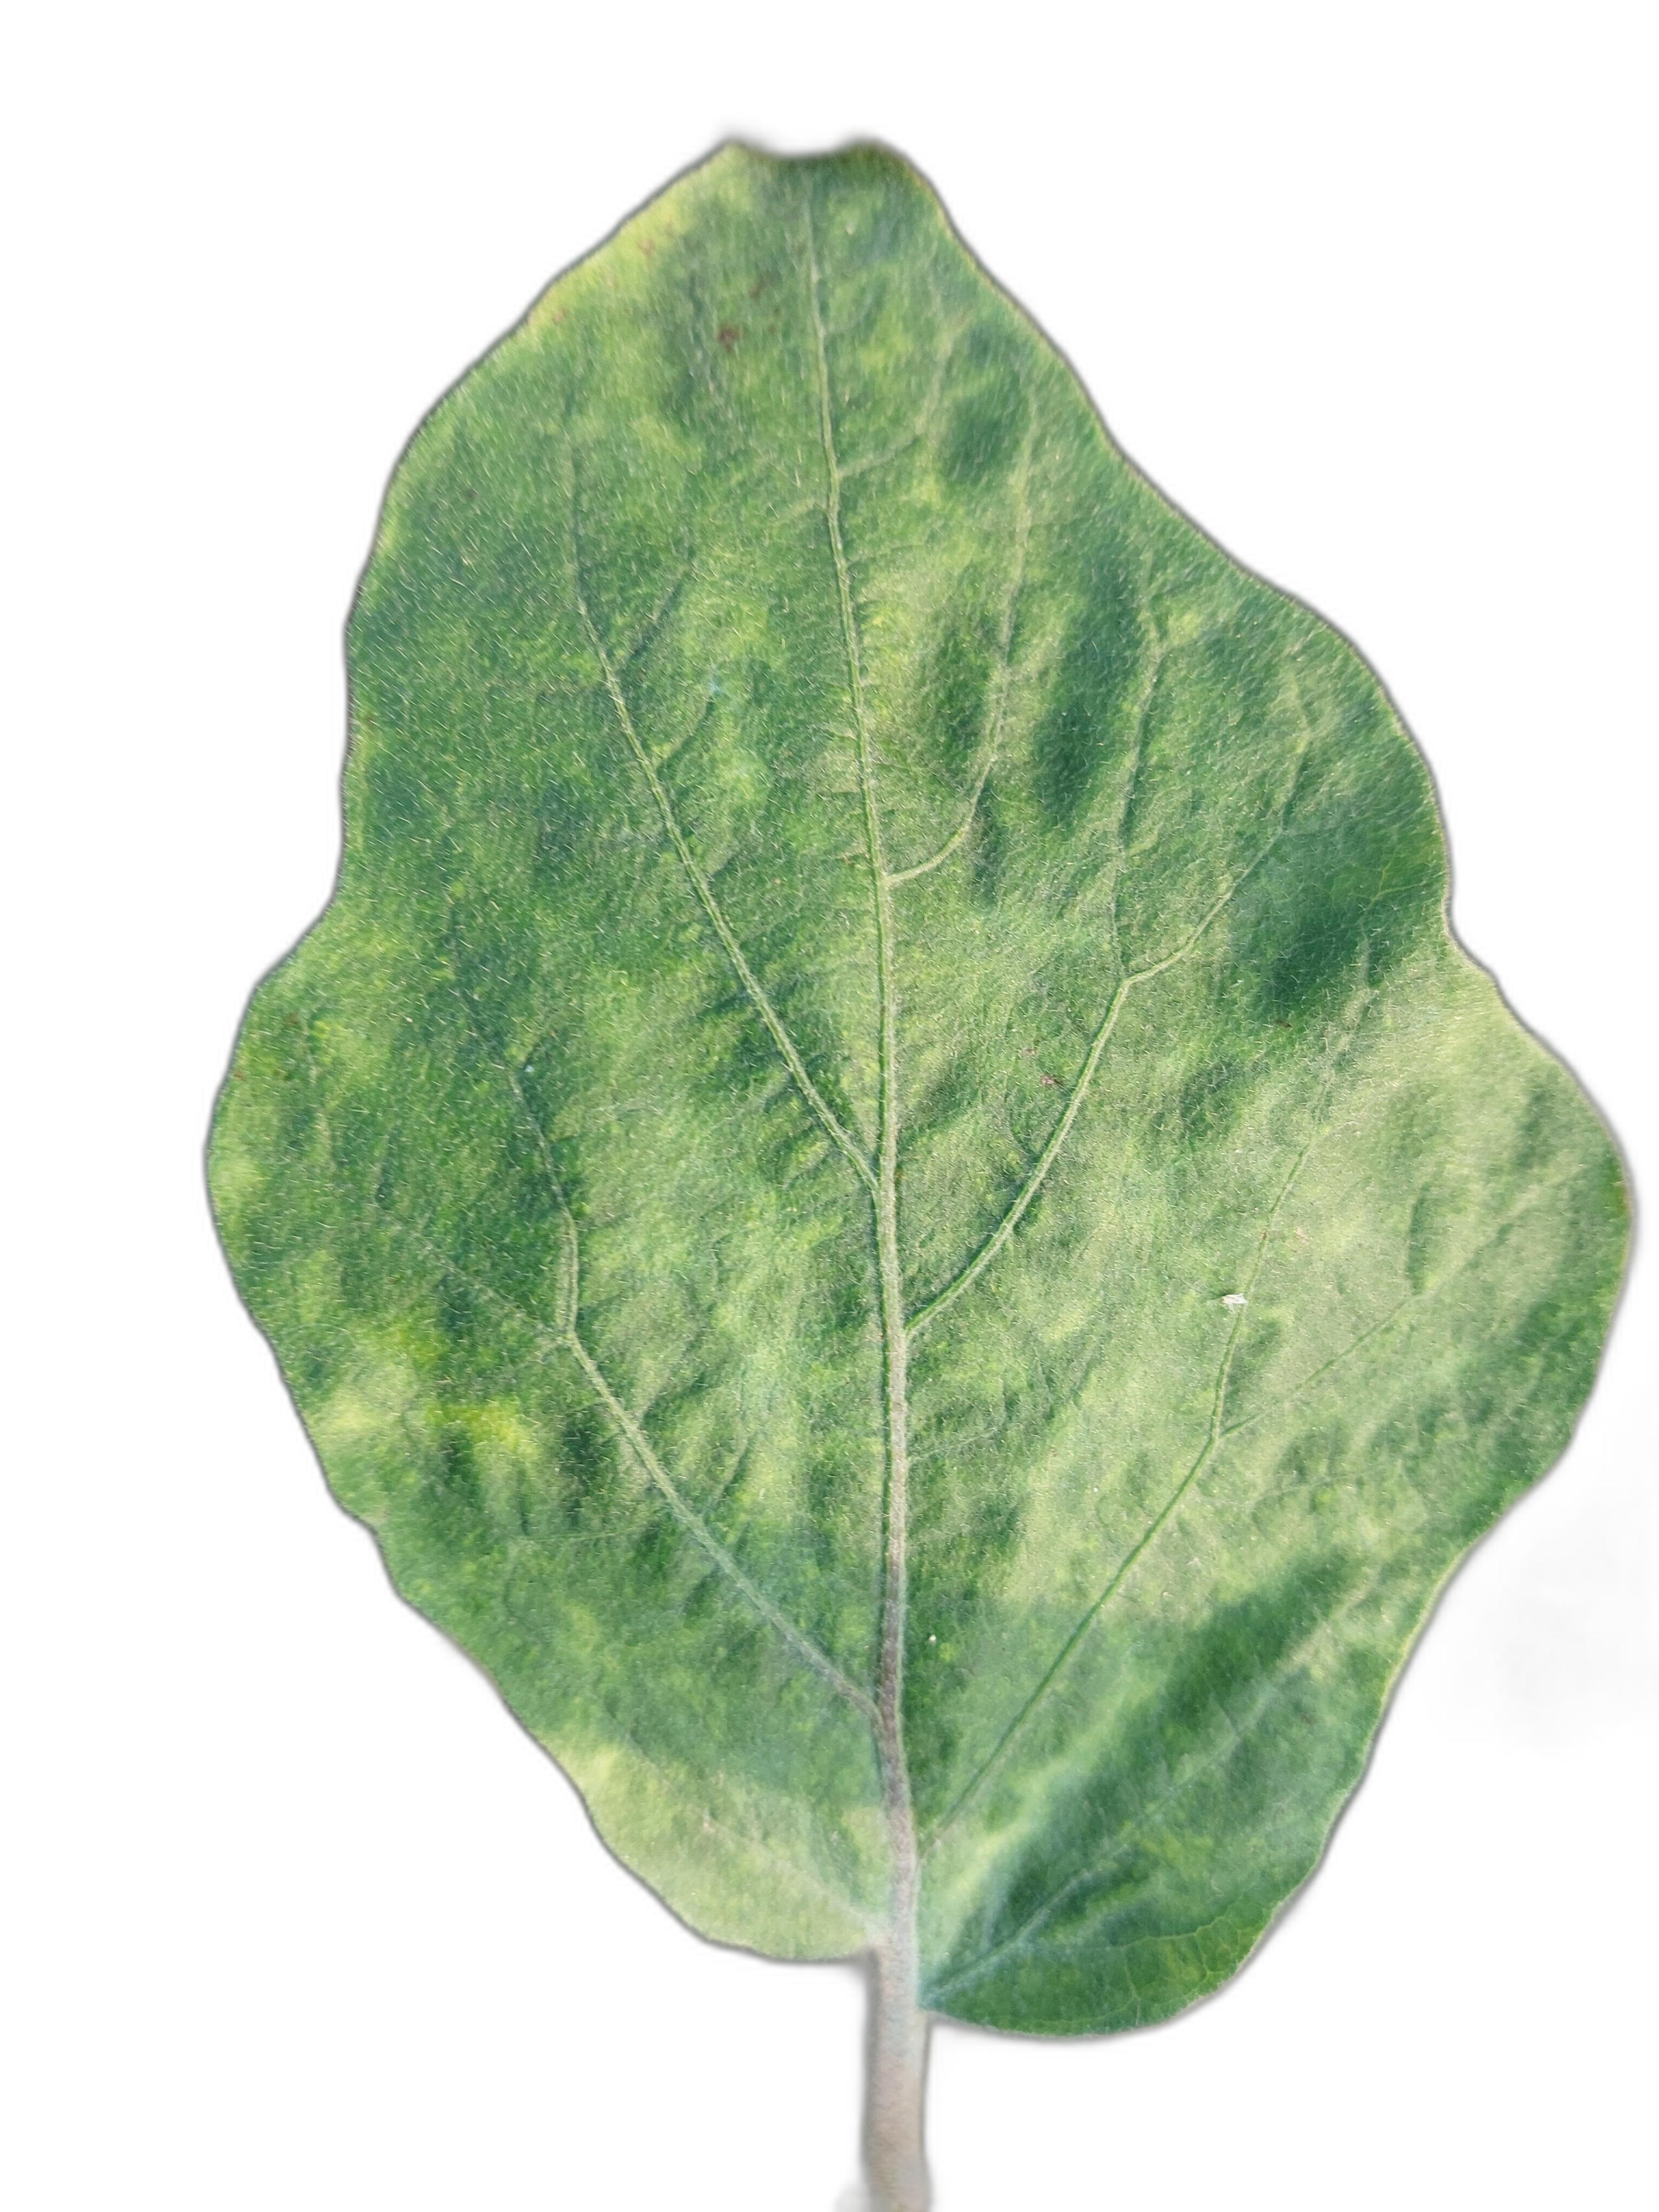
Label: Healthy Leaf